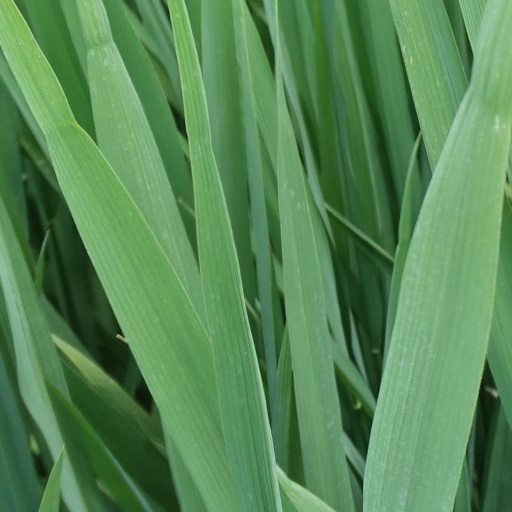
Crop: rice